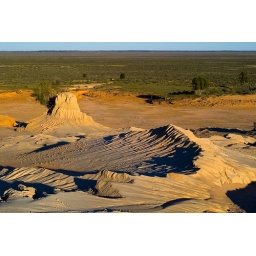
Dried up lake bed in the middle distance